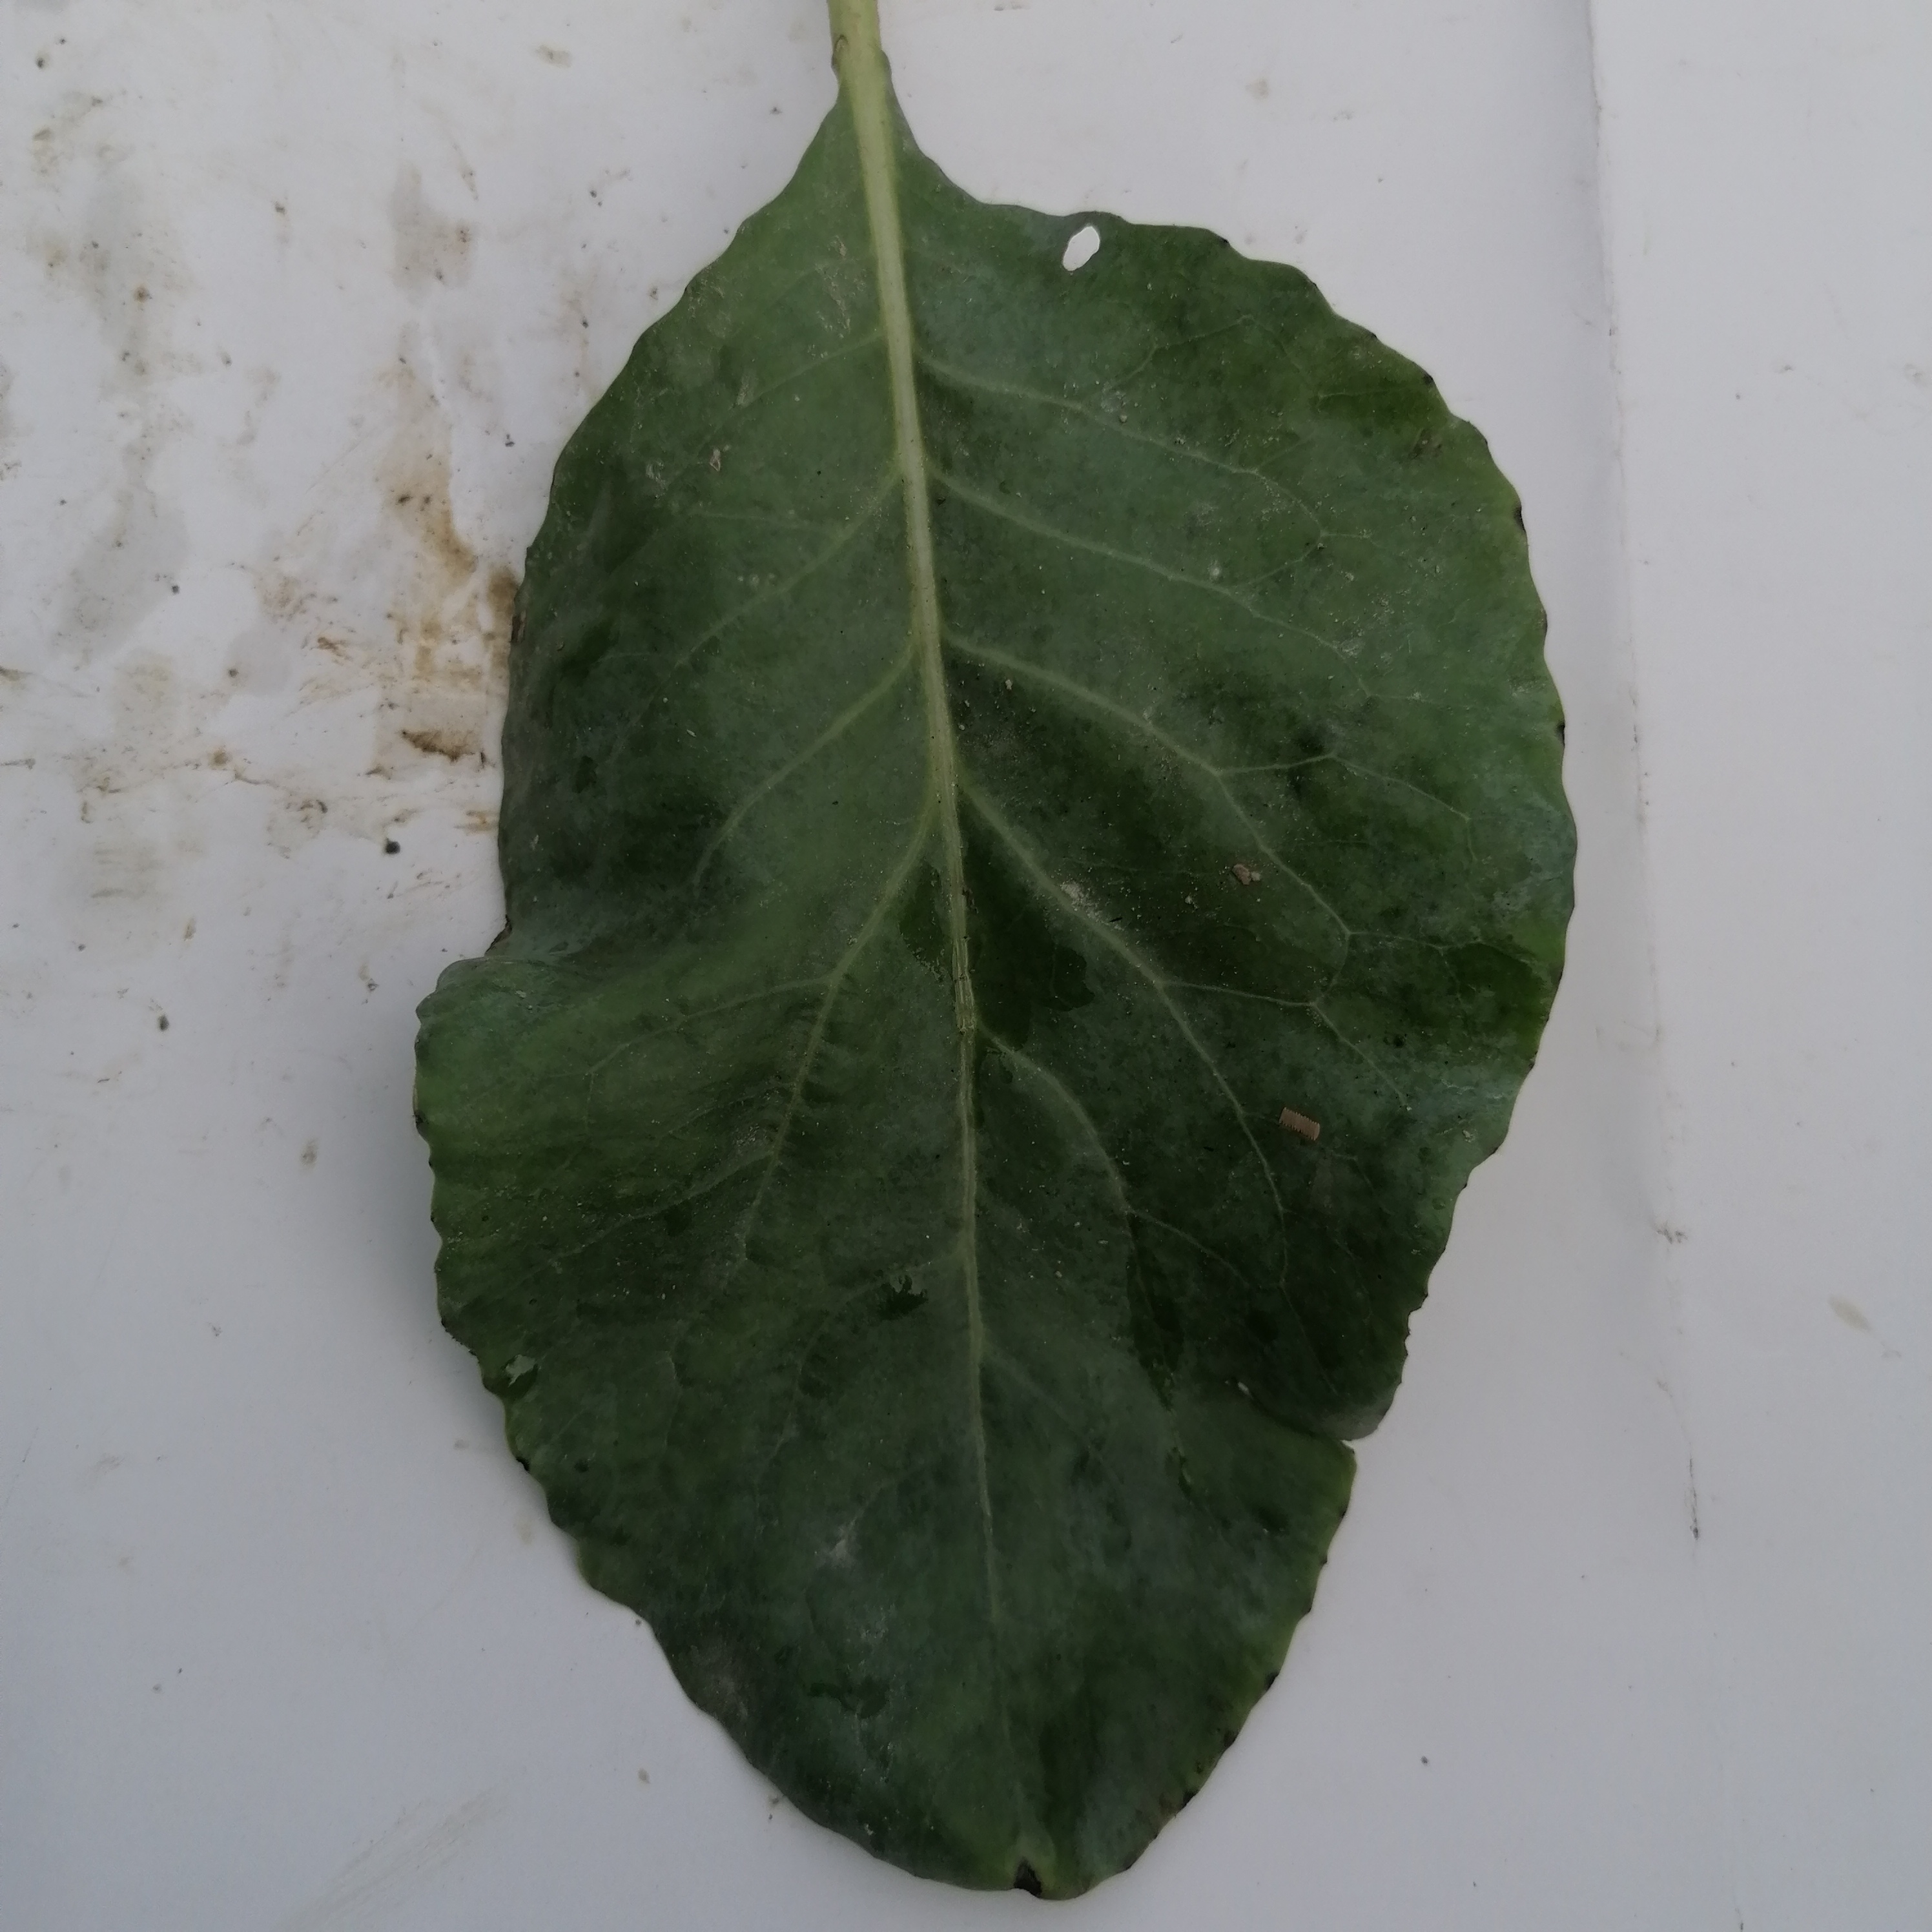
Label: Insect Hole